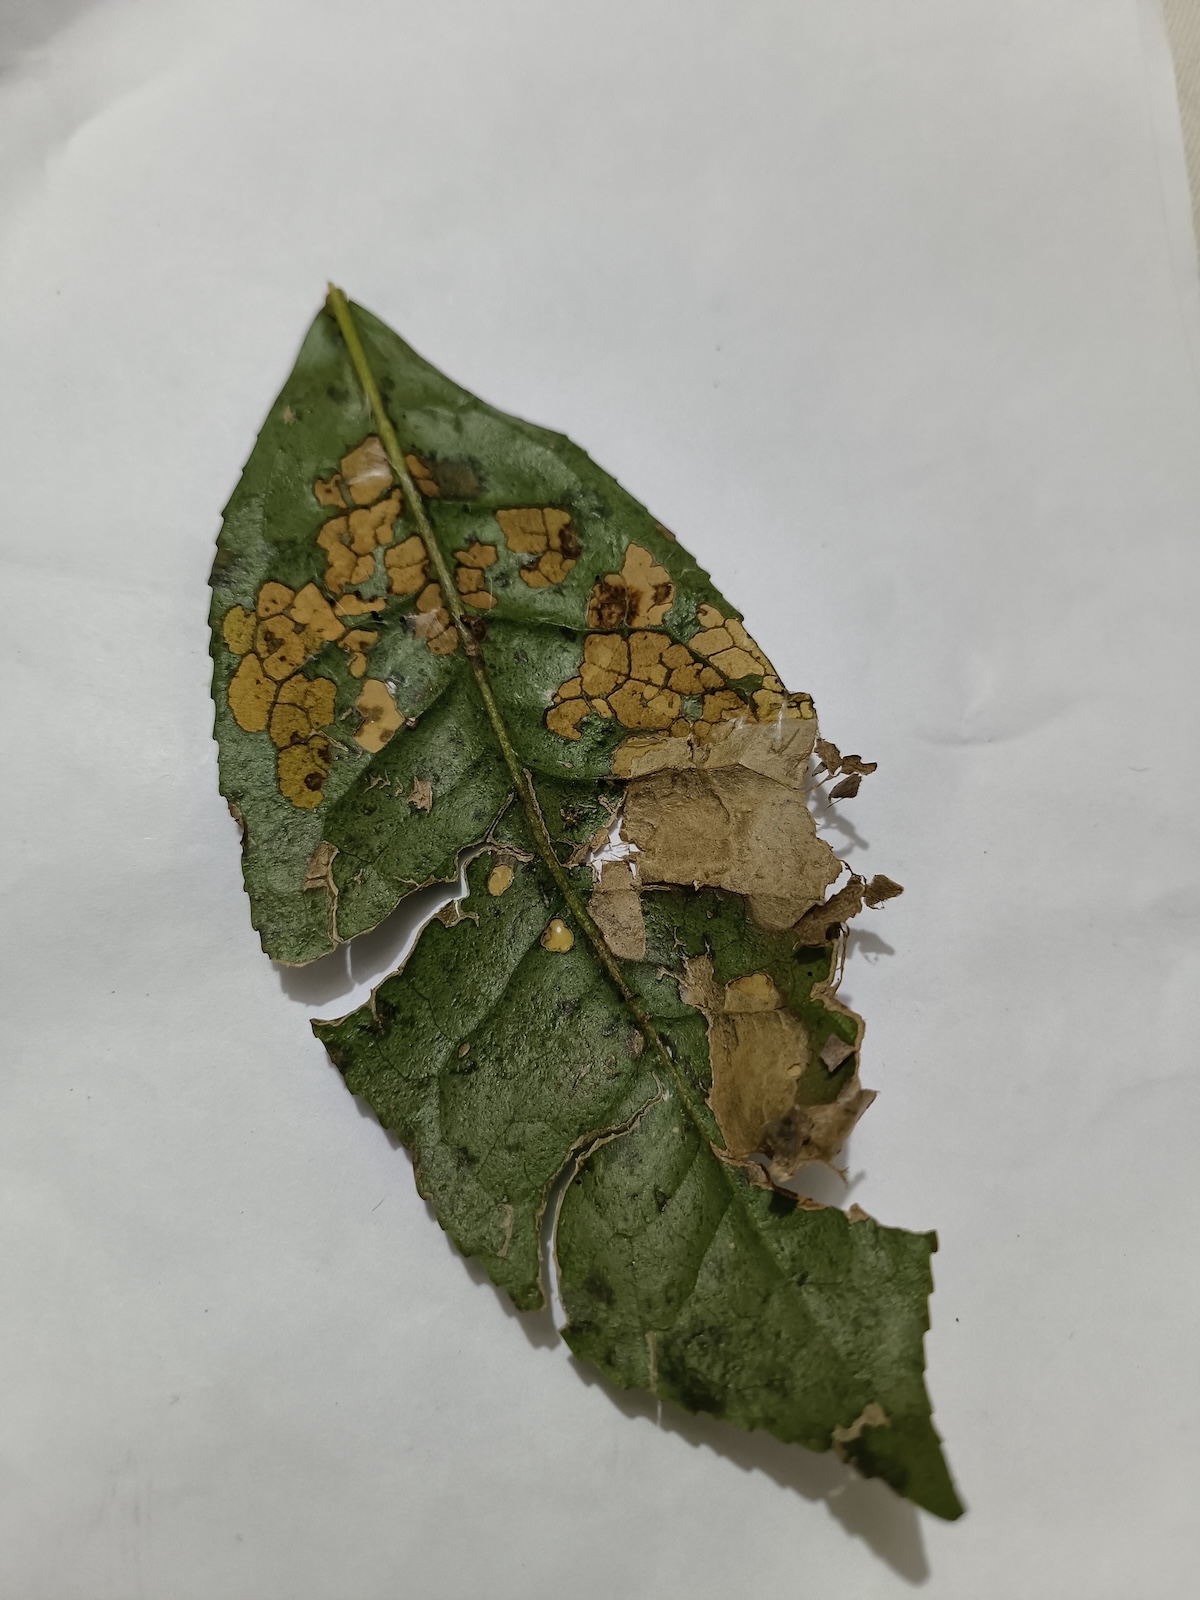
Label: Brown Blight